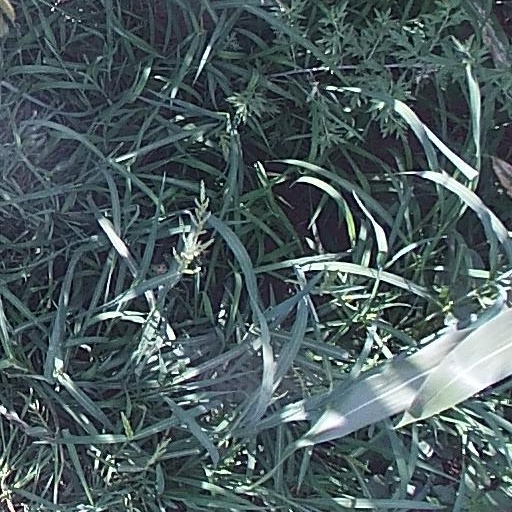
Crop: maize; corn